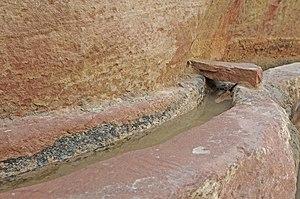
La gestion de l'eau à Pétra a forgé la puissance et le niveau de vie des résidents de la capitale de l'ancien royaume nabatéen. Cité parmi les plus puissantes de l'Antiquité, Pétra ne tient pas sa célébrité et sa prospérité, uniquement par ses magnifiques bâtiments creusés et sculptés dans la roche des montagnes environnantes. C’est surtout par son extraordinaire système hydraulique construit au cours des siècles, que Pétra a pu se développer au milieu d'un désert inhospitalier, et devenir une étape stratégique pour les caravanes chamelières, venant de l’Arabie ou de la lointaine Asie et ...apportant les soies, les épices et les parfums, vers les cours d’Europe.